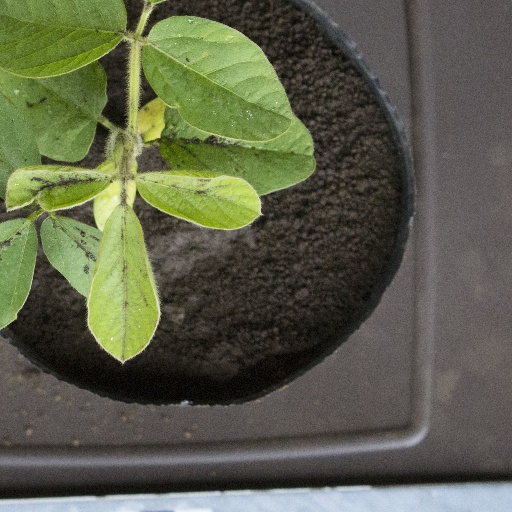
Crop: soybean